Włodzimierz Dąbrowski

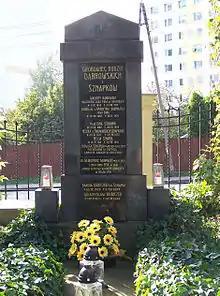
Grave of Dąbrowski and Sznapka families at the Communal Cemetery in Cieszyn

Włodzimierz Dąbrowski (11 August 1892 in Cieszyn – 1942 in Auschwitz) was a Polish lawyer and political activist in Silesia.